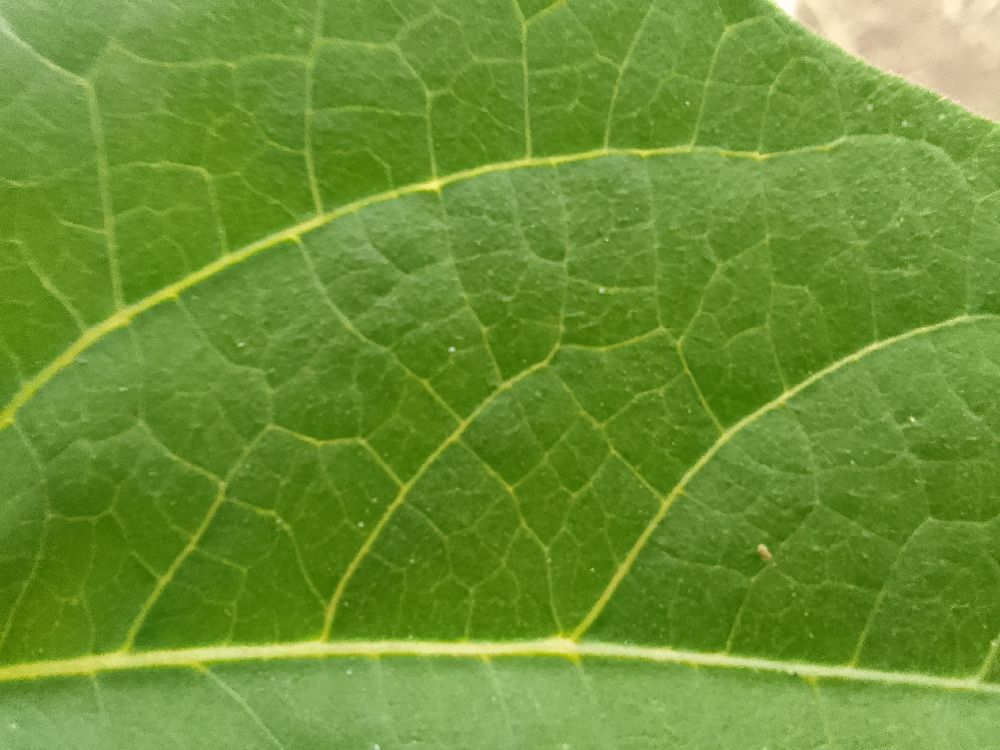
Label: healthy